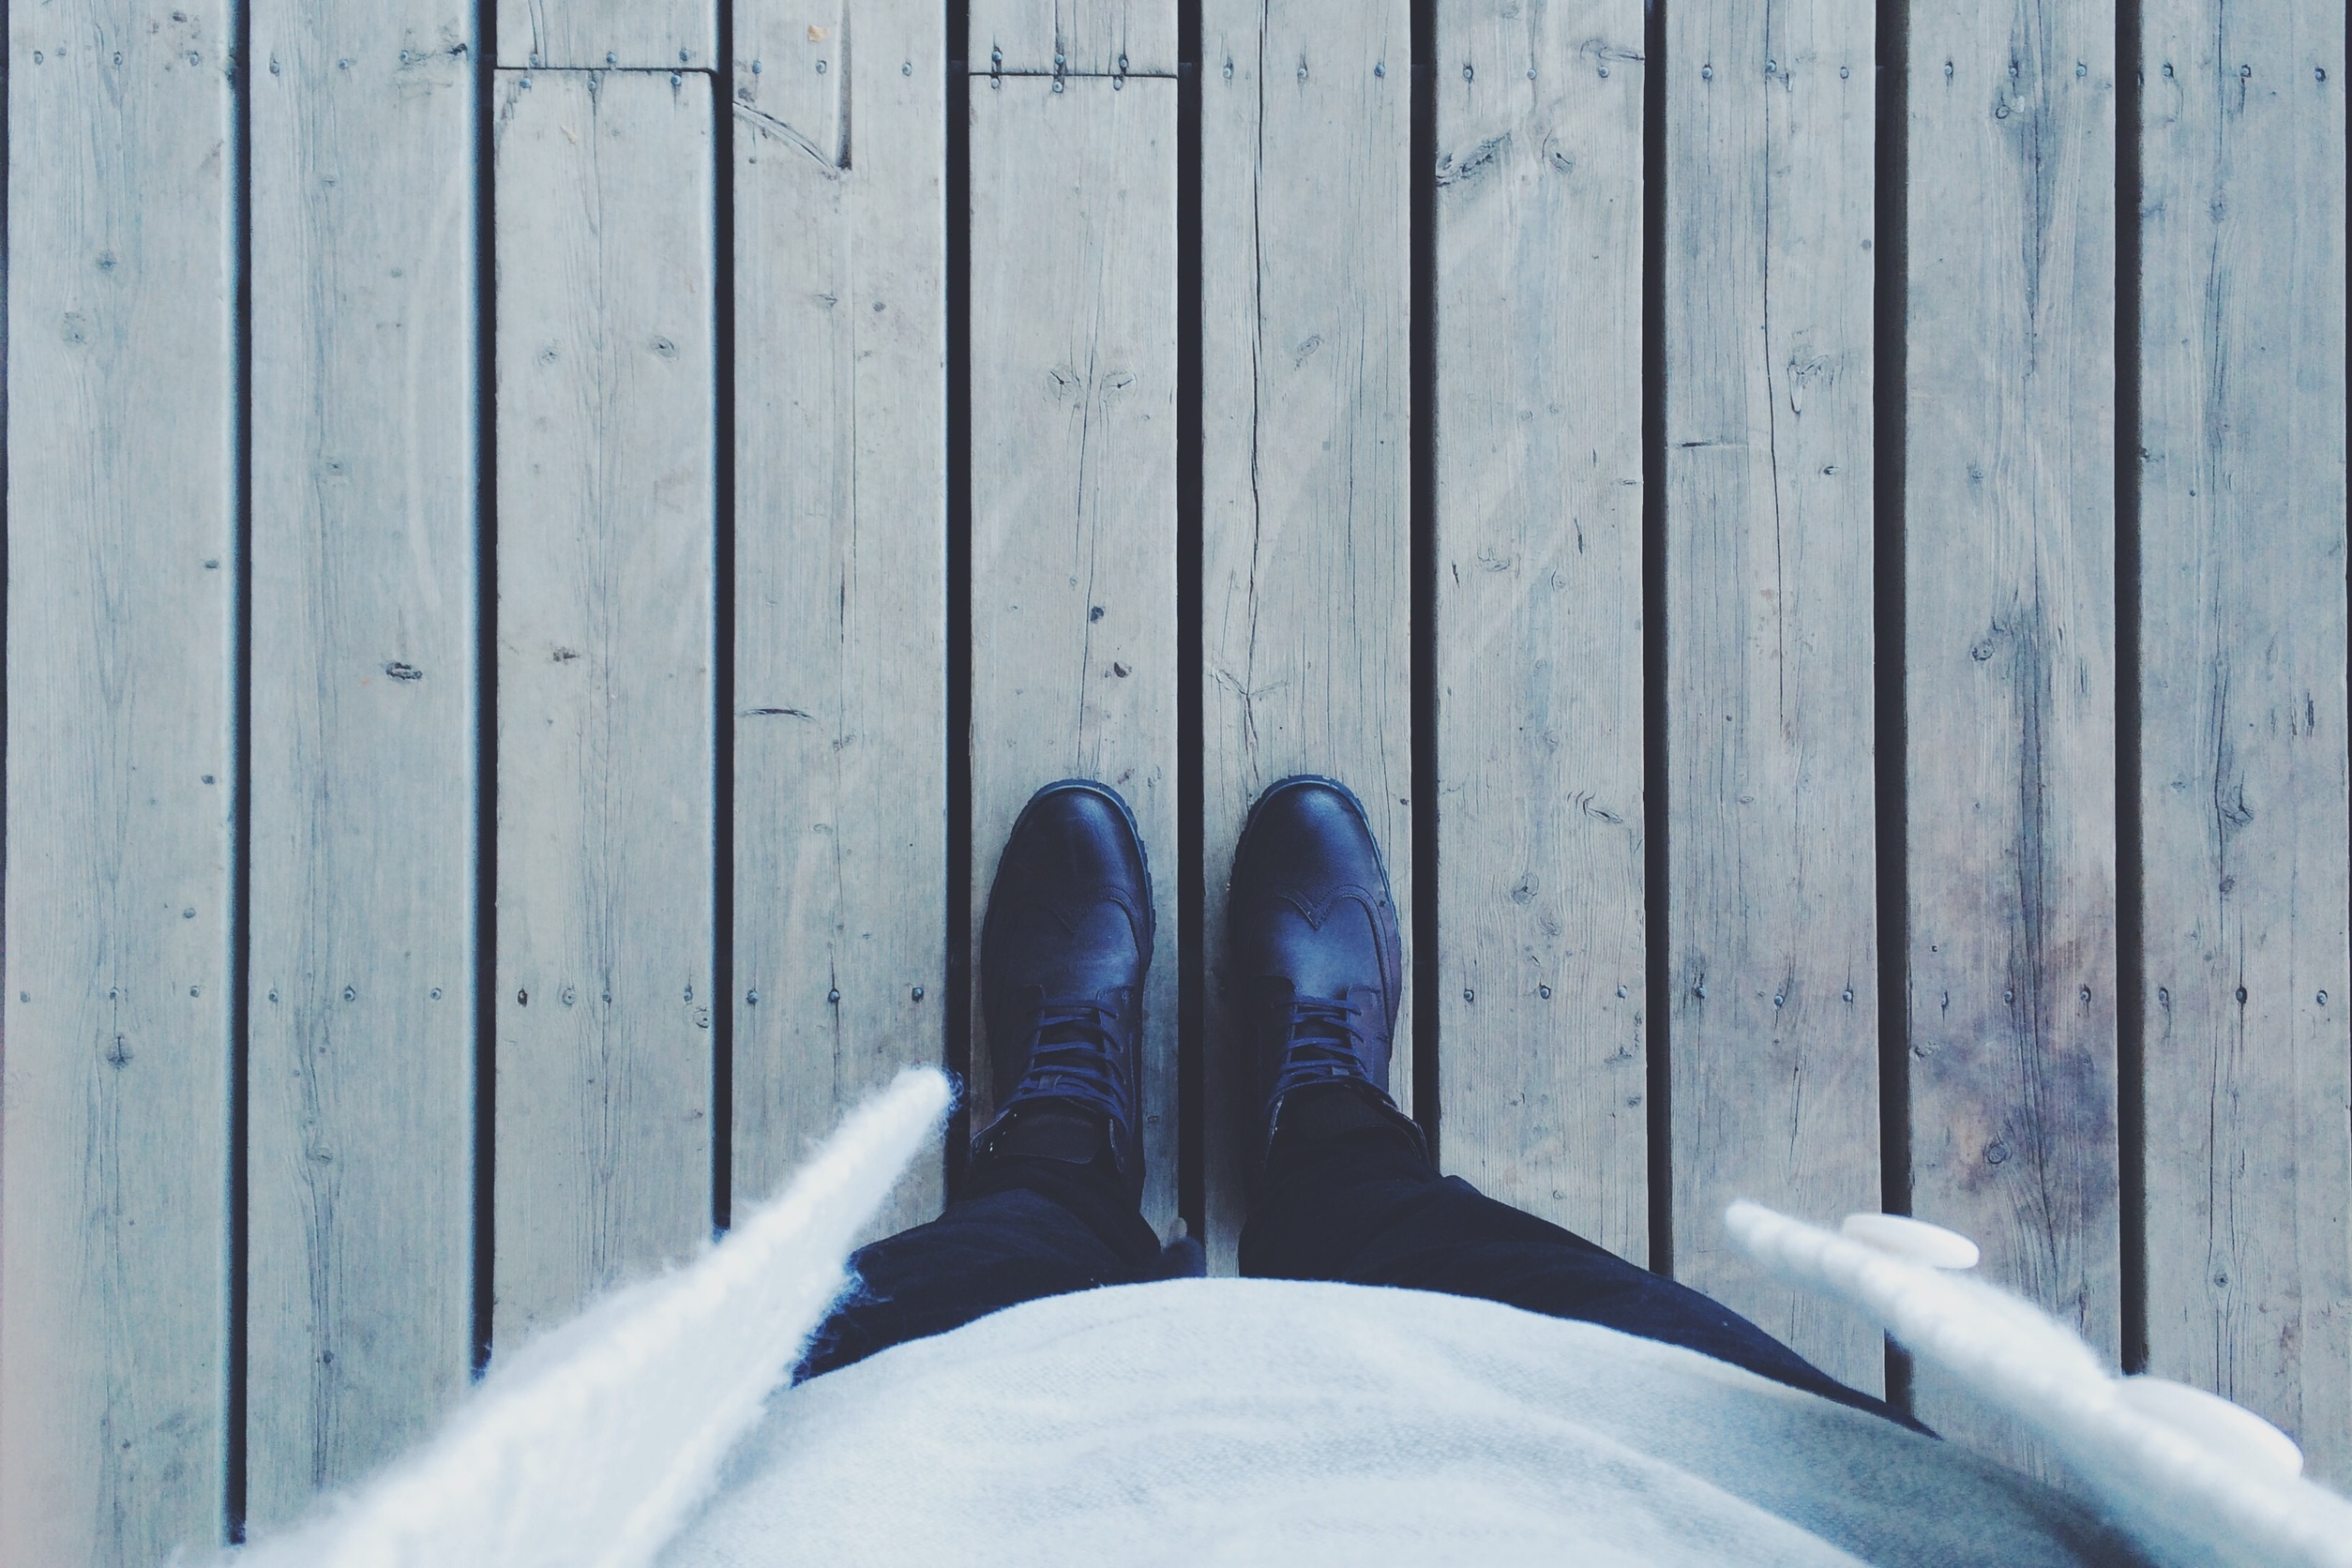
man, person, snow, winter, deck, wood, feet, window, wall, standing, ice, weather, blue, season, shoes, stand, footwear, freezing